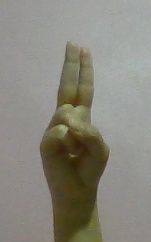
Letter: taa